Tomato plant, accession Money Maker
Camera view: horizontal (90 deg, fisheye); turntable rotation: 210 degrees
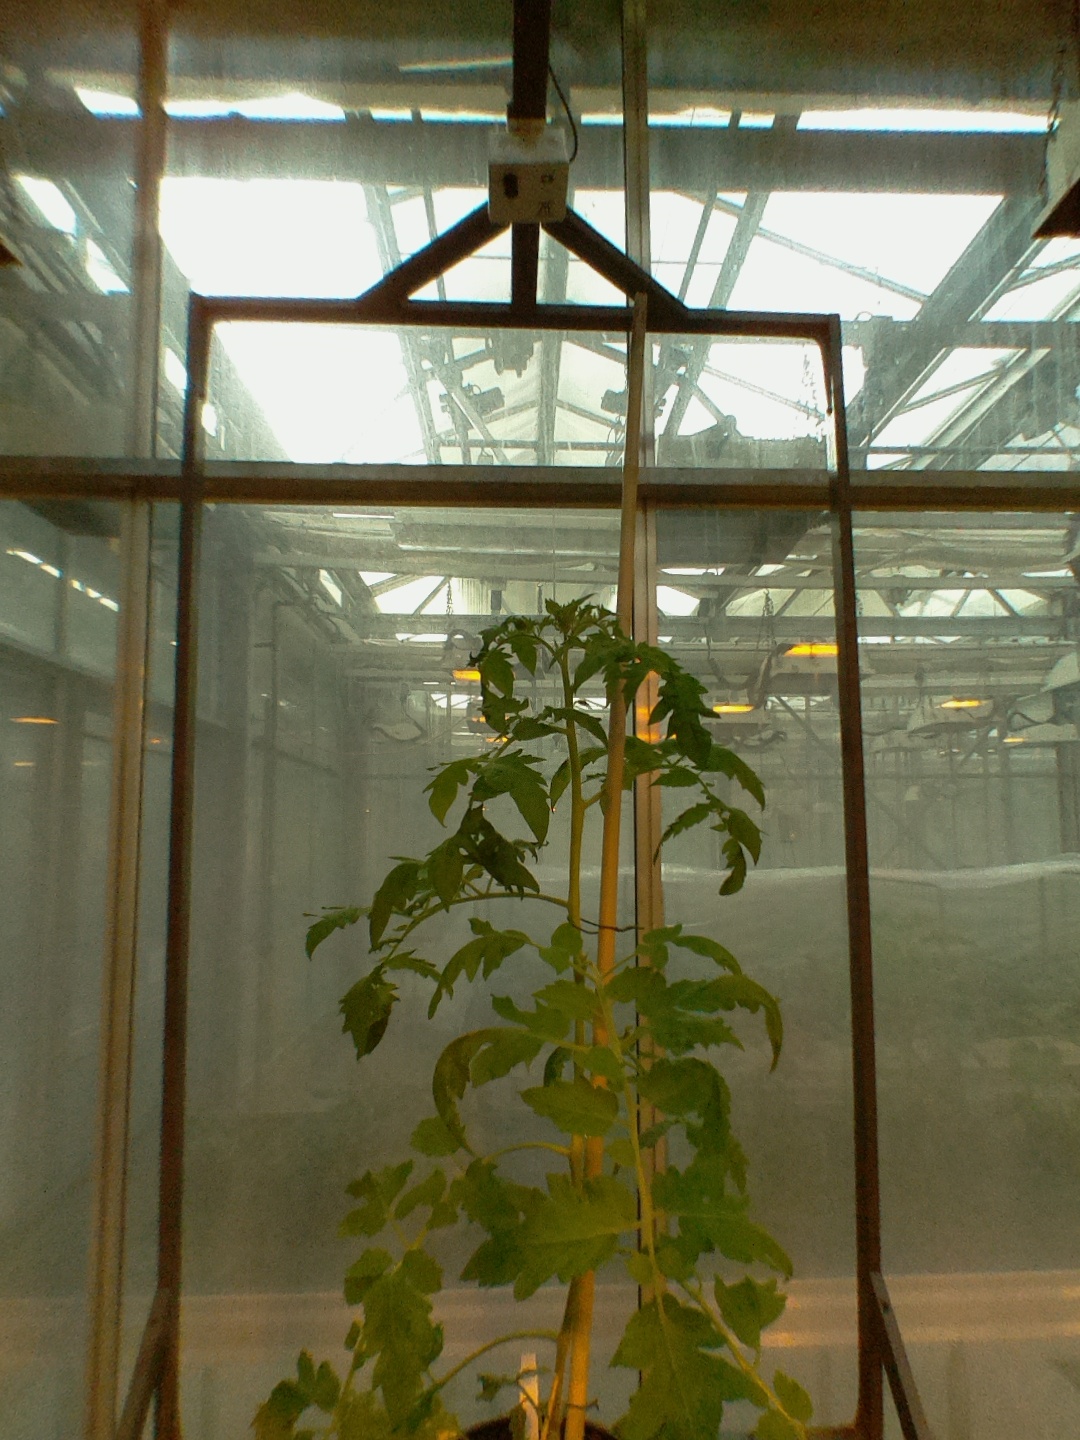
BBCH growth stage 60: First flowers open